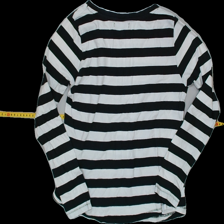
View: back
Type: Top
Category: Ladies
Brand: Lager 157
Colors: White, Black
Material: 100% cotton
Pattern: Striped
Cut: Regular, C-collar
Size: S
Season: All
Trend: No trend
Stains: No
Damage: Crooked, bad threads
Price range: <50
Recommended usage: Recycle